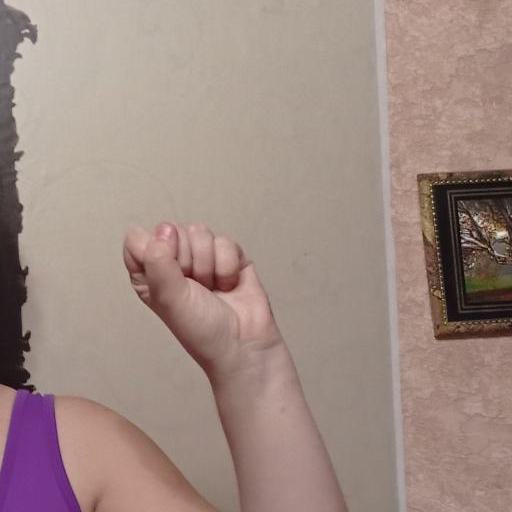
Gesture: fist